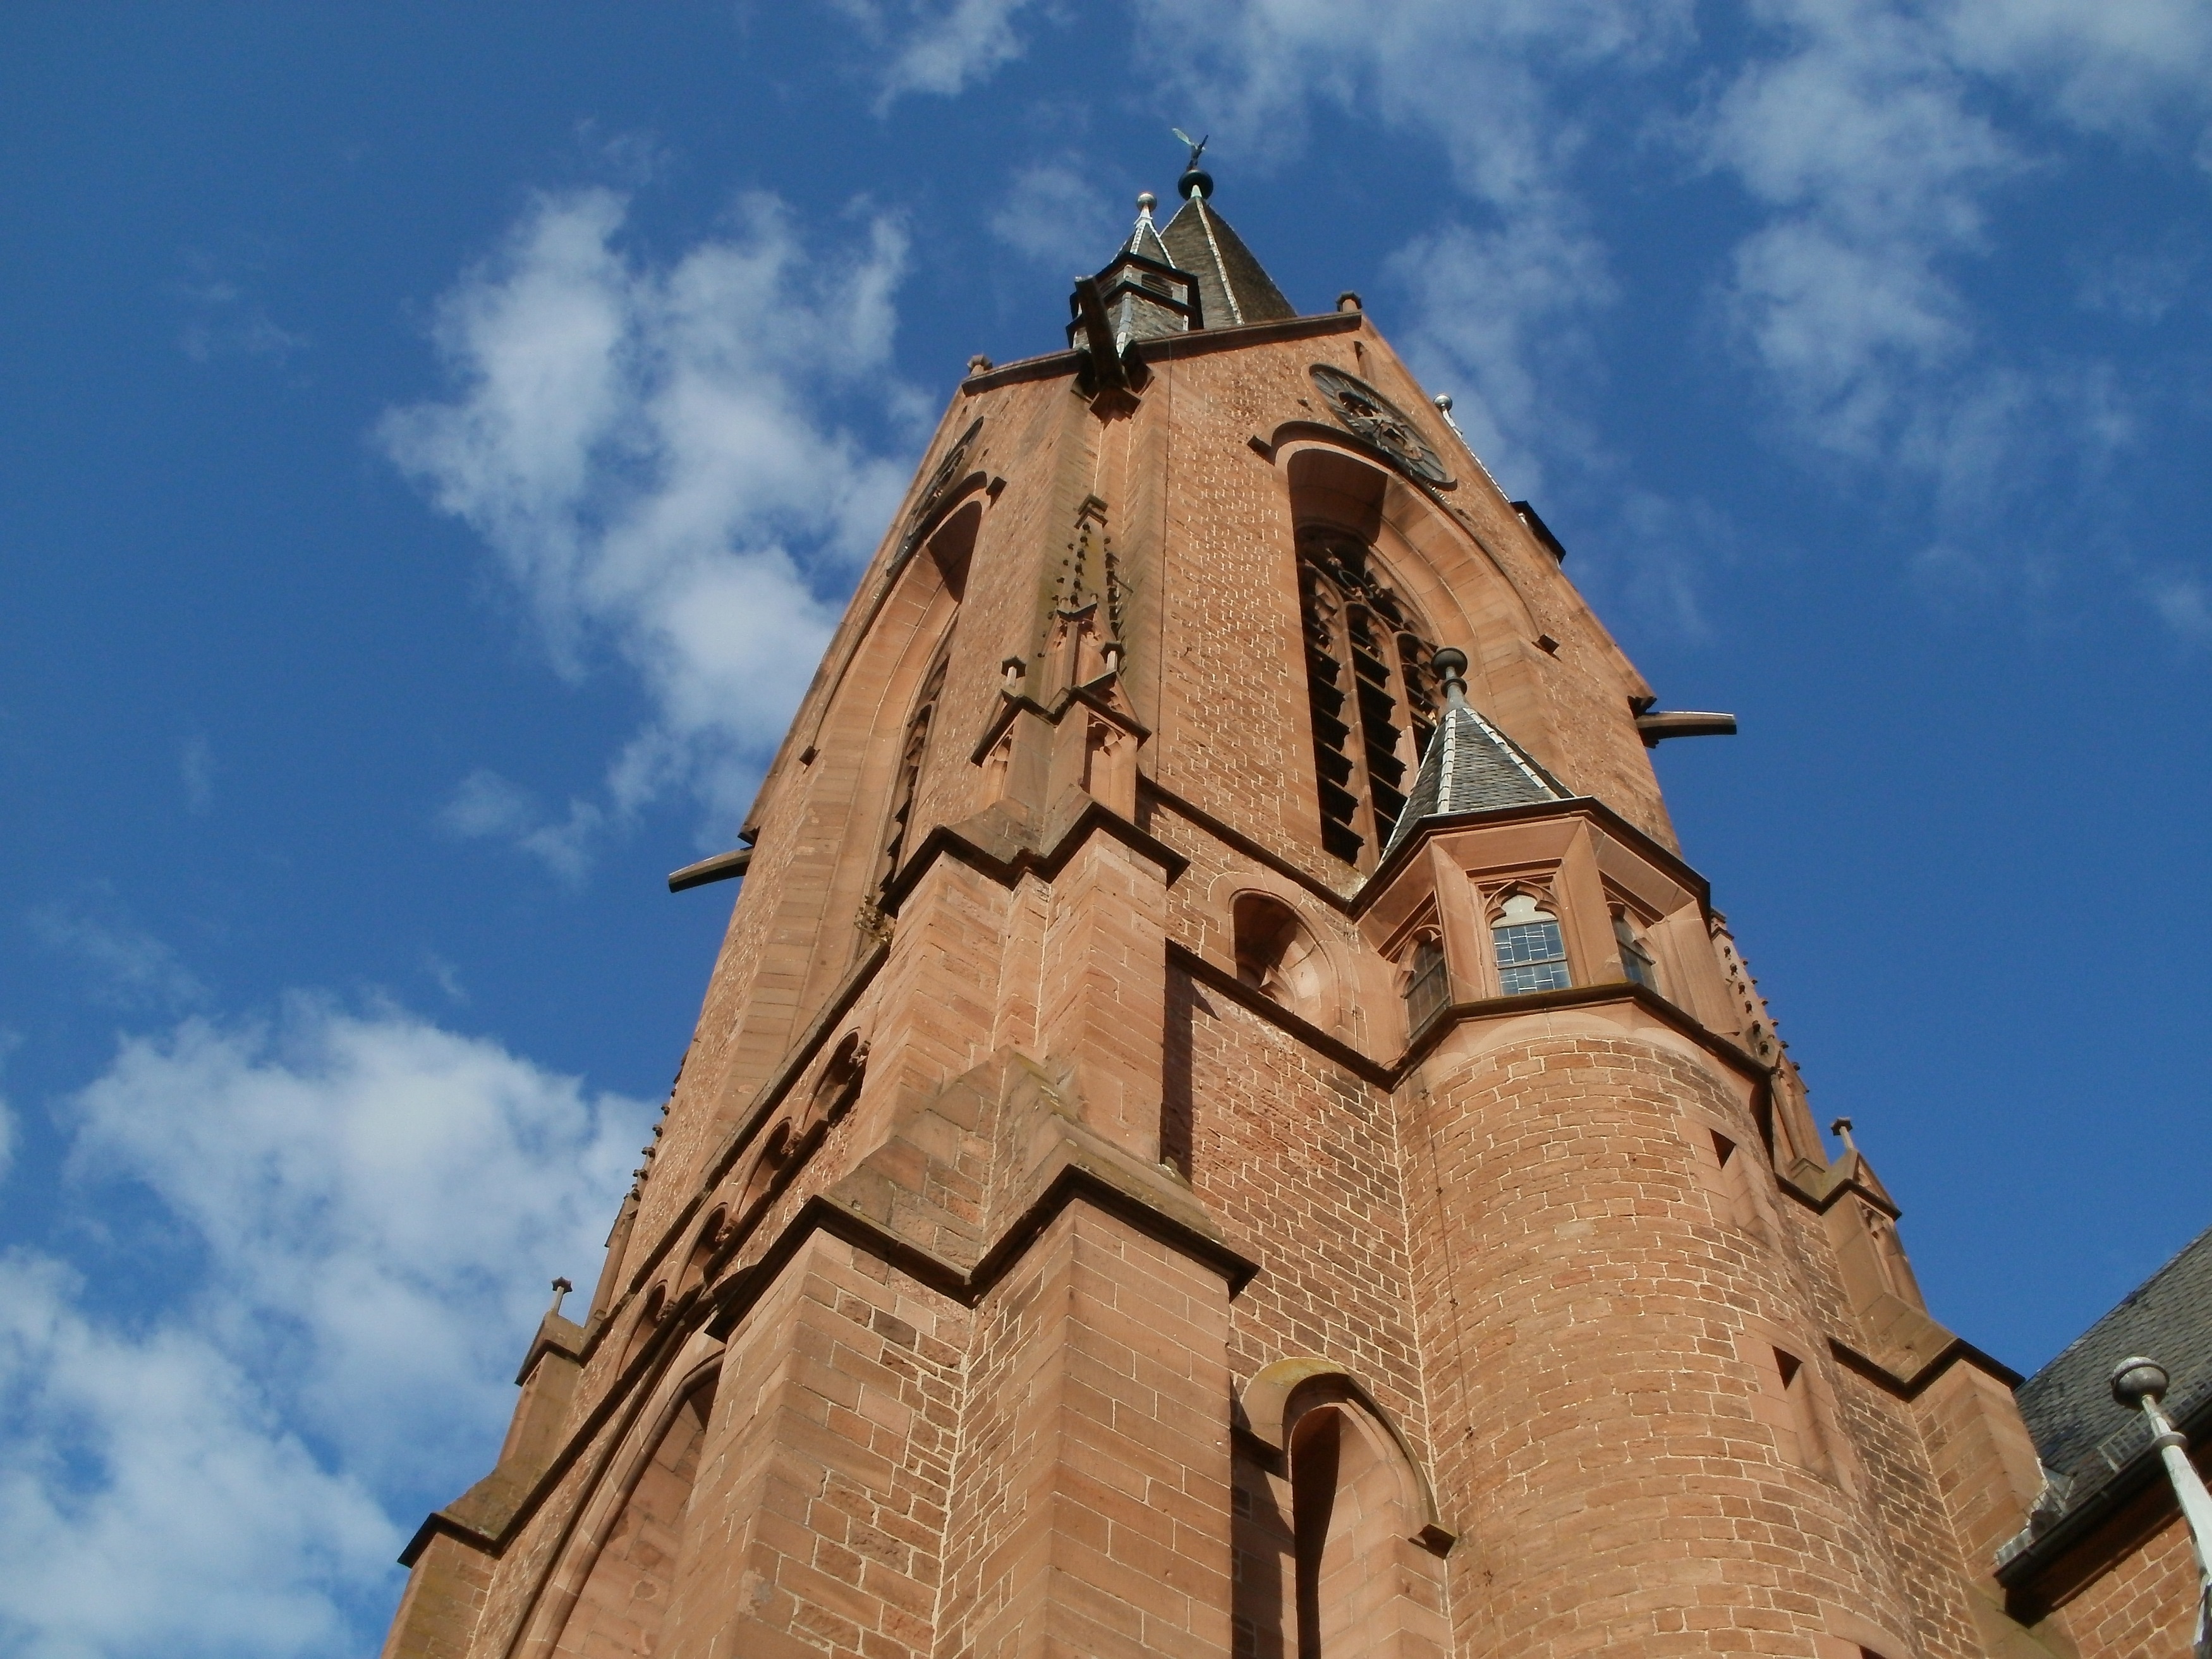
architecture, sky, view, building, old, monument, europe, construction, tower, landmark, church, cathedral, exterior, historic, place of worship, bell tower, temple, spire, steeple, culture, christianity, worship, middle ages, spirituality, ancient history, st vitus, rheinsheim